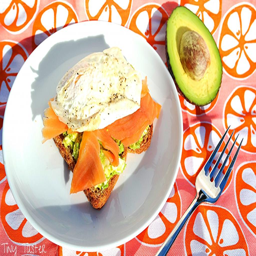
look at that salmon ... summer for breakfast !